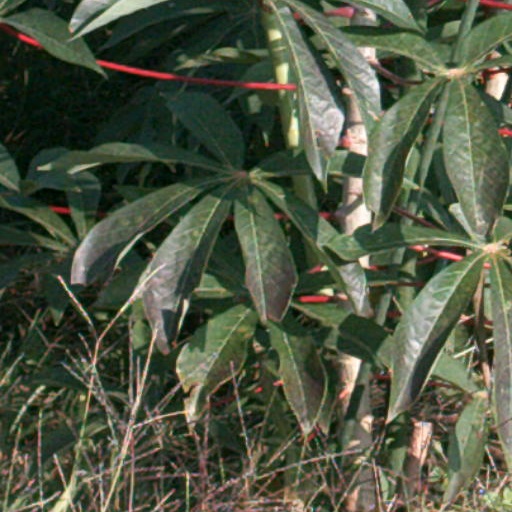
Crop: cassava